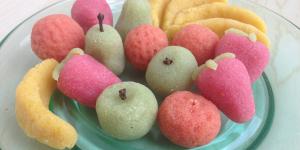
frutas de mazapan